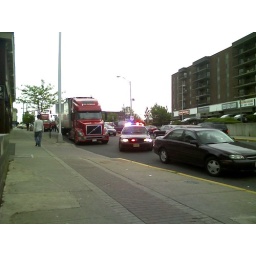
This truck didn't make it under the RR bridge